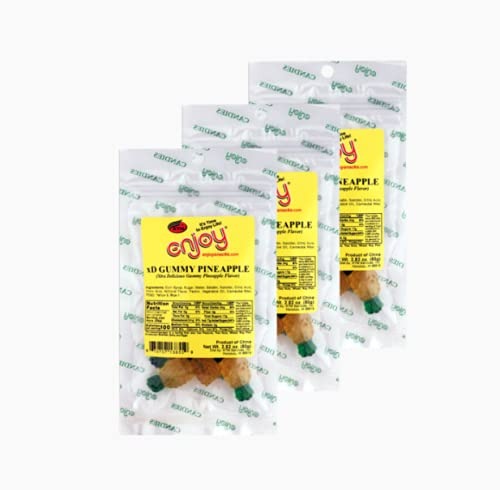
Item Name: xD Gummy Pineapple - 2.82 ounce, pack of 3
Bullet Point 1: Enjoy Snacks xD Pineapple Gummy 2.82 ounce bag, pack of 3
Bullet Point 2: Small resealable bag
Product Description: Enjoy Snacks xD Pineapple Gummy 2.82 ounce bag, pack of 3
Value: 3.0
Unit: Count

Price: 7.99